Samuel J. Meisels

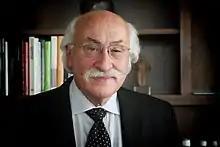

Samuel J. Meisels is an American academic whose scholarship focuses on early childhood assessment, child development, and educational practices that support the developmental needs of young children.